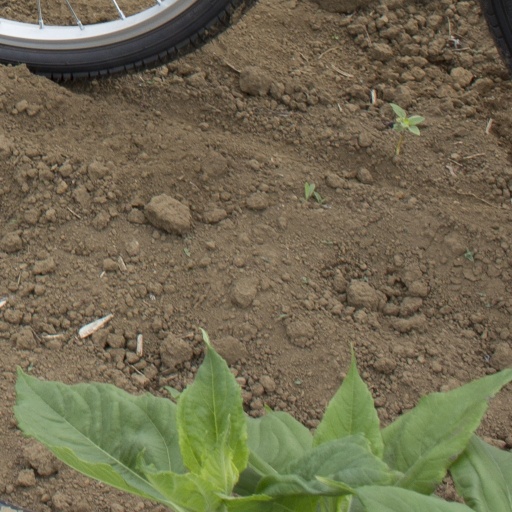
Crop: Jerusalem artichoke